Collimator

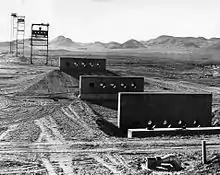
Collimators used to record gamma rays and neutrons from a nuclear test.

In X-ray optics, gamma ray optics, and neutron optics, a collimator is a device that filters a stream of rays so that only those traveling parallel to a specified direction are allowed through. Collimators are used for X-ray, gamma-ray, and neutron imaging because it is difficult to focus these types of radiation into an image using lenses, as is routine with electromagnetic radiation at optical or near-optical wavelengths. Collimators are also used in radiation detectors in nuclear power stations to make them directionally sensitive.